District of Mitrovica

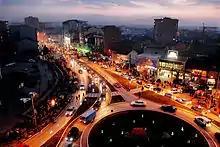
Mitrovica city center

Following Roman downfall, the Mitrovica was occupied by Byzantium. During the Justinian I period (527-565AD), the Old Fortress in Vučittn was built, which remains the city center today.